Levenov Point

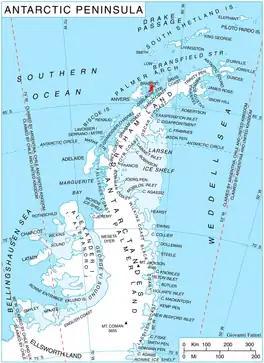
Location of Brabant Island in the Antarctic Peninsula region.

Levenov Point (‘Levenov Nos’ \le-'ve-nov 'nos\) is the rock-tipped point on the northeast coast of Pasteur Peninsula on Brabant Island in the Palmer Archipelago, Antarctica, formed by an offshoot of Röntgen Peak.